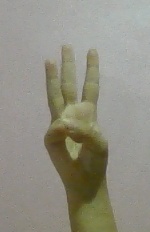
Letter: thaa